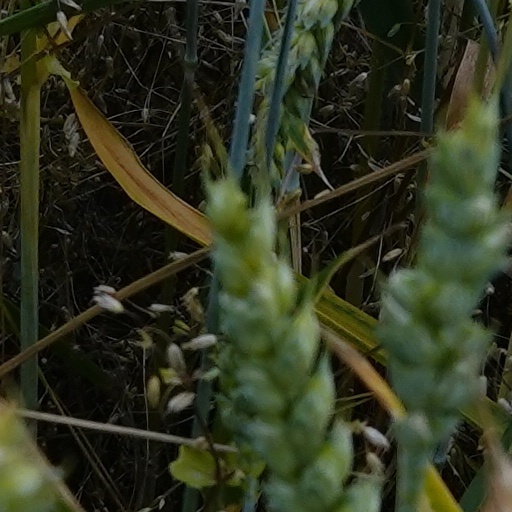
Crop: wheat